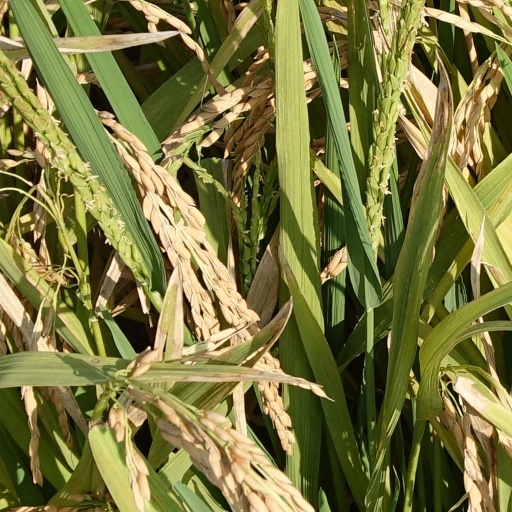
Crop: rice